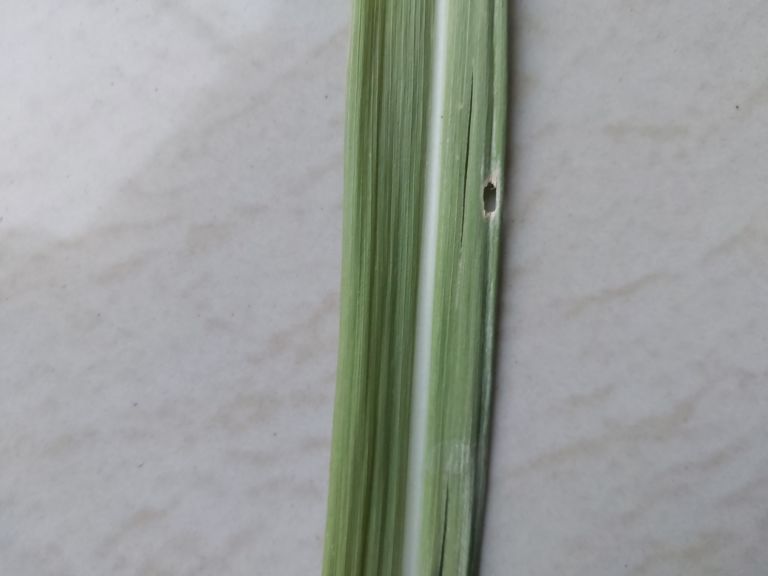
Label: Viral Disease